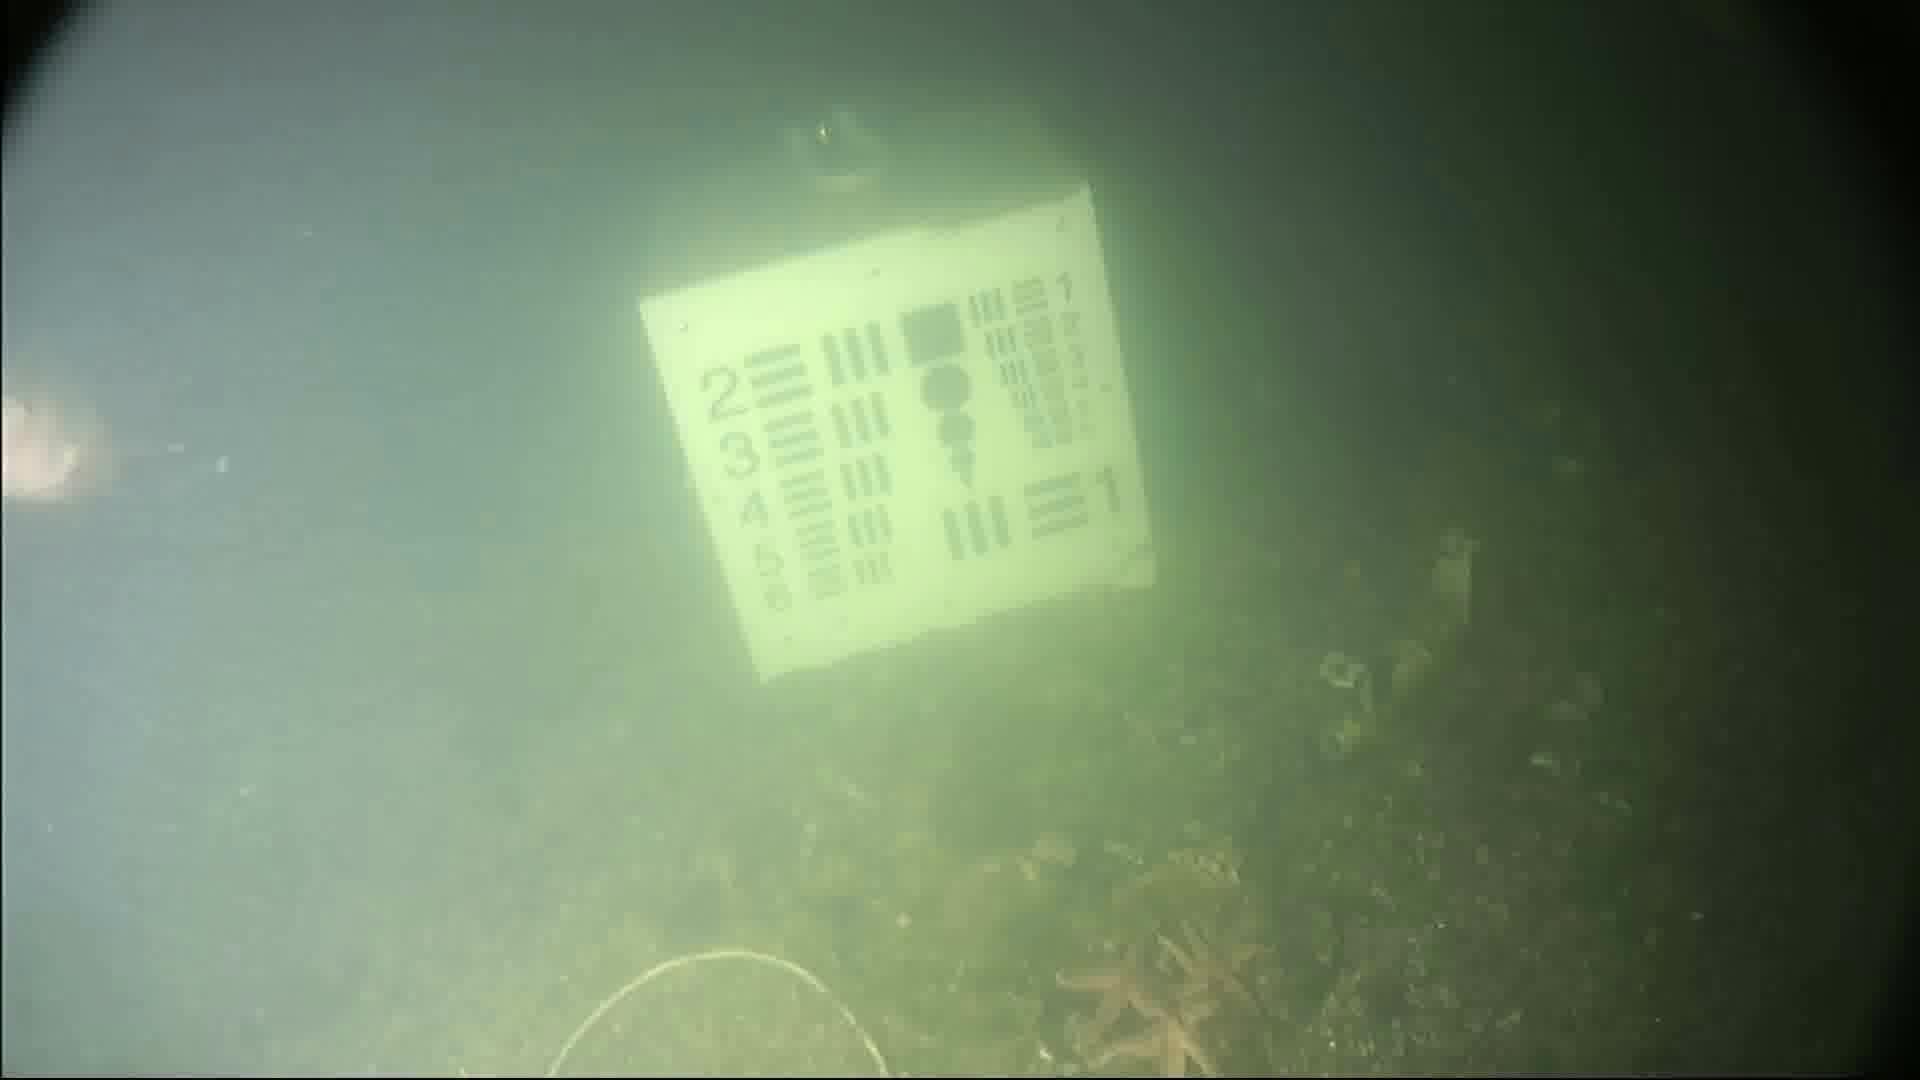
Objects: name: fish
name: starfish
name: crab